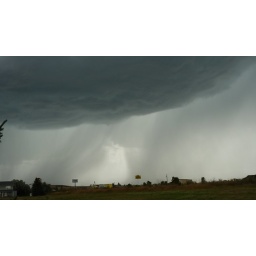
Ugly looking cloud from Nancy and Gary's house in Belgrade, MT...